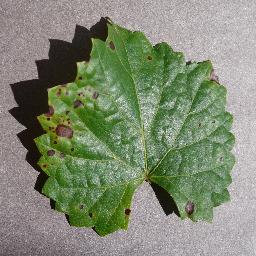
Label: Grape___Black_rot